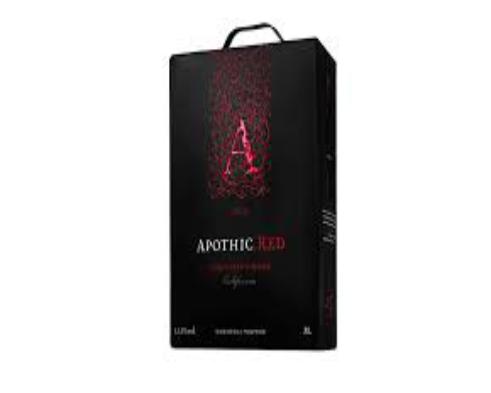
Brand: apothia-1
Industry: Necessities